Caridina

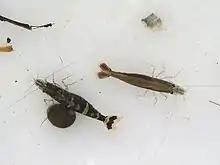
"Caridina serratirostris", a widespread freshwater species from the Indo-Pacific region

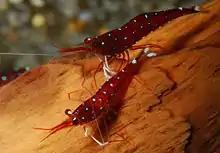
"Caridina dennerli", one of several species restricted to the Indonesian island of Sulawesi

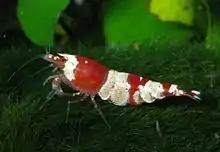
"Caridina cantonensis" is widely kept in aquariums and several color forms have been achieved through selective breeding

There is evidence for hybridization between sympatric taxa, requiring care when interpreting molecular phylogenetic analyses that do not use a large number of specimens.